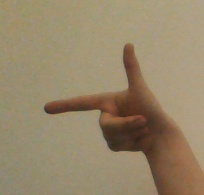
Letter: yaa